Final Resolution (2006)

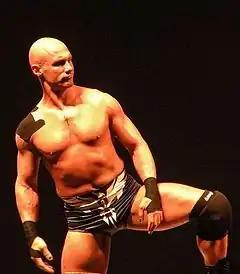
Christopher Daniels posing in a wrestling ring

The main event at Final Resolution was a Tag Team match pitting the team of Christian Cage and Sting against the team of Jeff Jarrett and Monty Brown. The background to this match began at TNA's Genesis PPV event on November 13, 2005 where Cage made his debut proclaiming he wanted to win the NWA World Heavyweight Championship held by Jarrett. TNA advertised a major announcement to take place at their previous PPV event Turning Point on December 11, 2005. The announcement was the acquisition of Sting as a newly signed wrestler to the TNA roster. Cage then went on to defeat Brown at Turning Point to become number-one contender to the title. This match was announced on the December 31, 2005 episode of TNA's television program "TNA Impact!".